Speed limits in the United States by jurisdiction

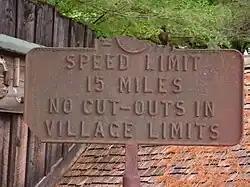
Antique New Hampshire speed limit sign

The highest speed limit in New Hampshire is . It can be found on Interstate 93 from mile marker 45 to the Vermont border (excluding the Franconia Notch Parkway). All other freeways and turnpikes have a maximum of . The minimum speed on Interstate Highways in New Hampshire is where posted.